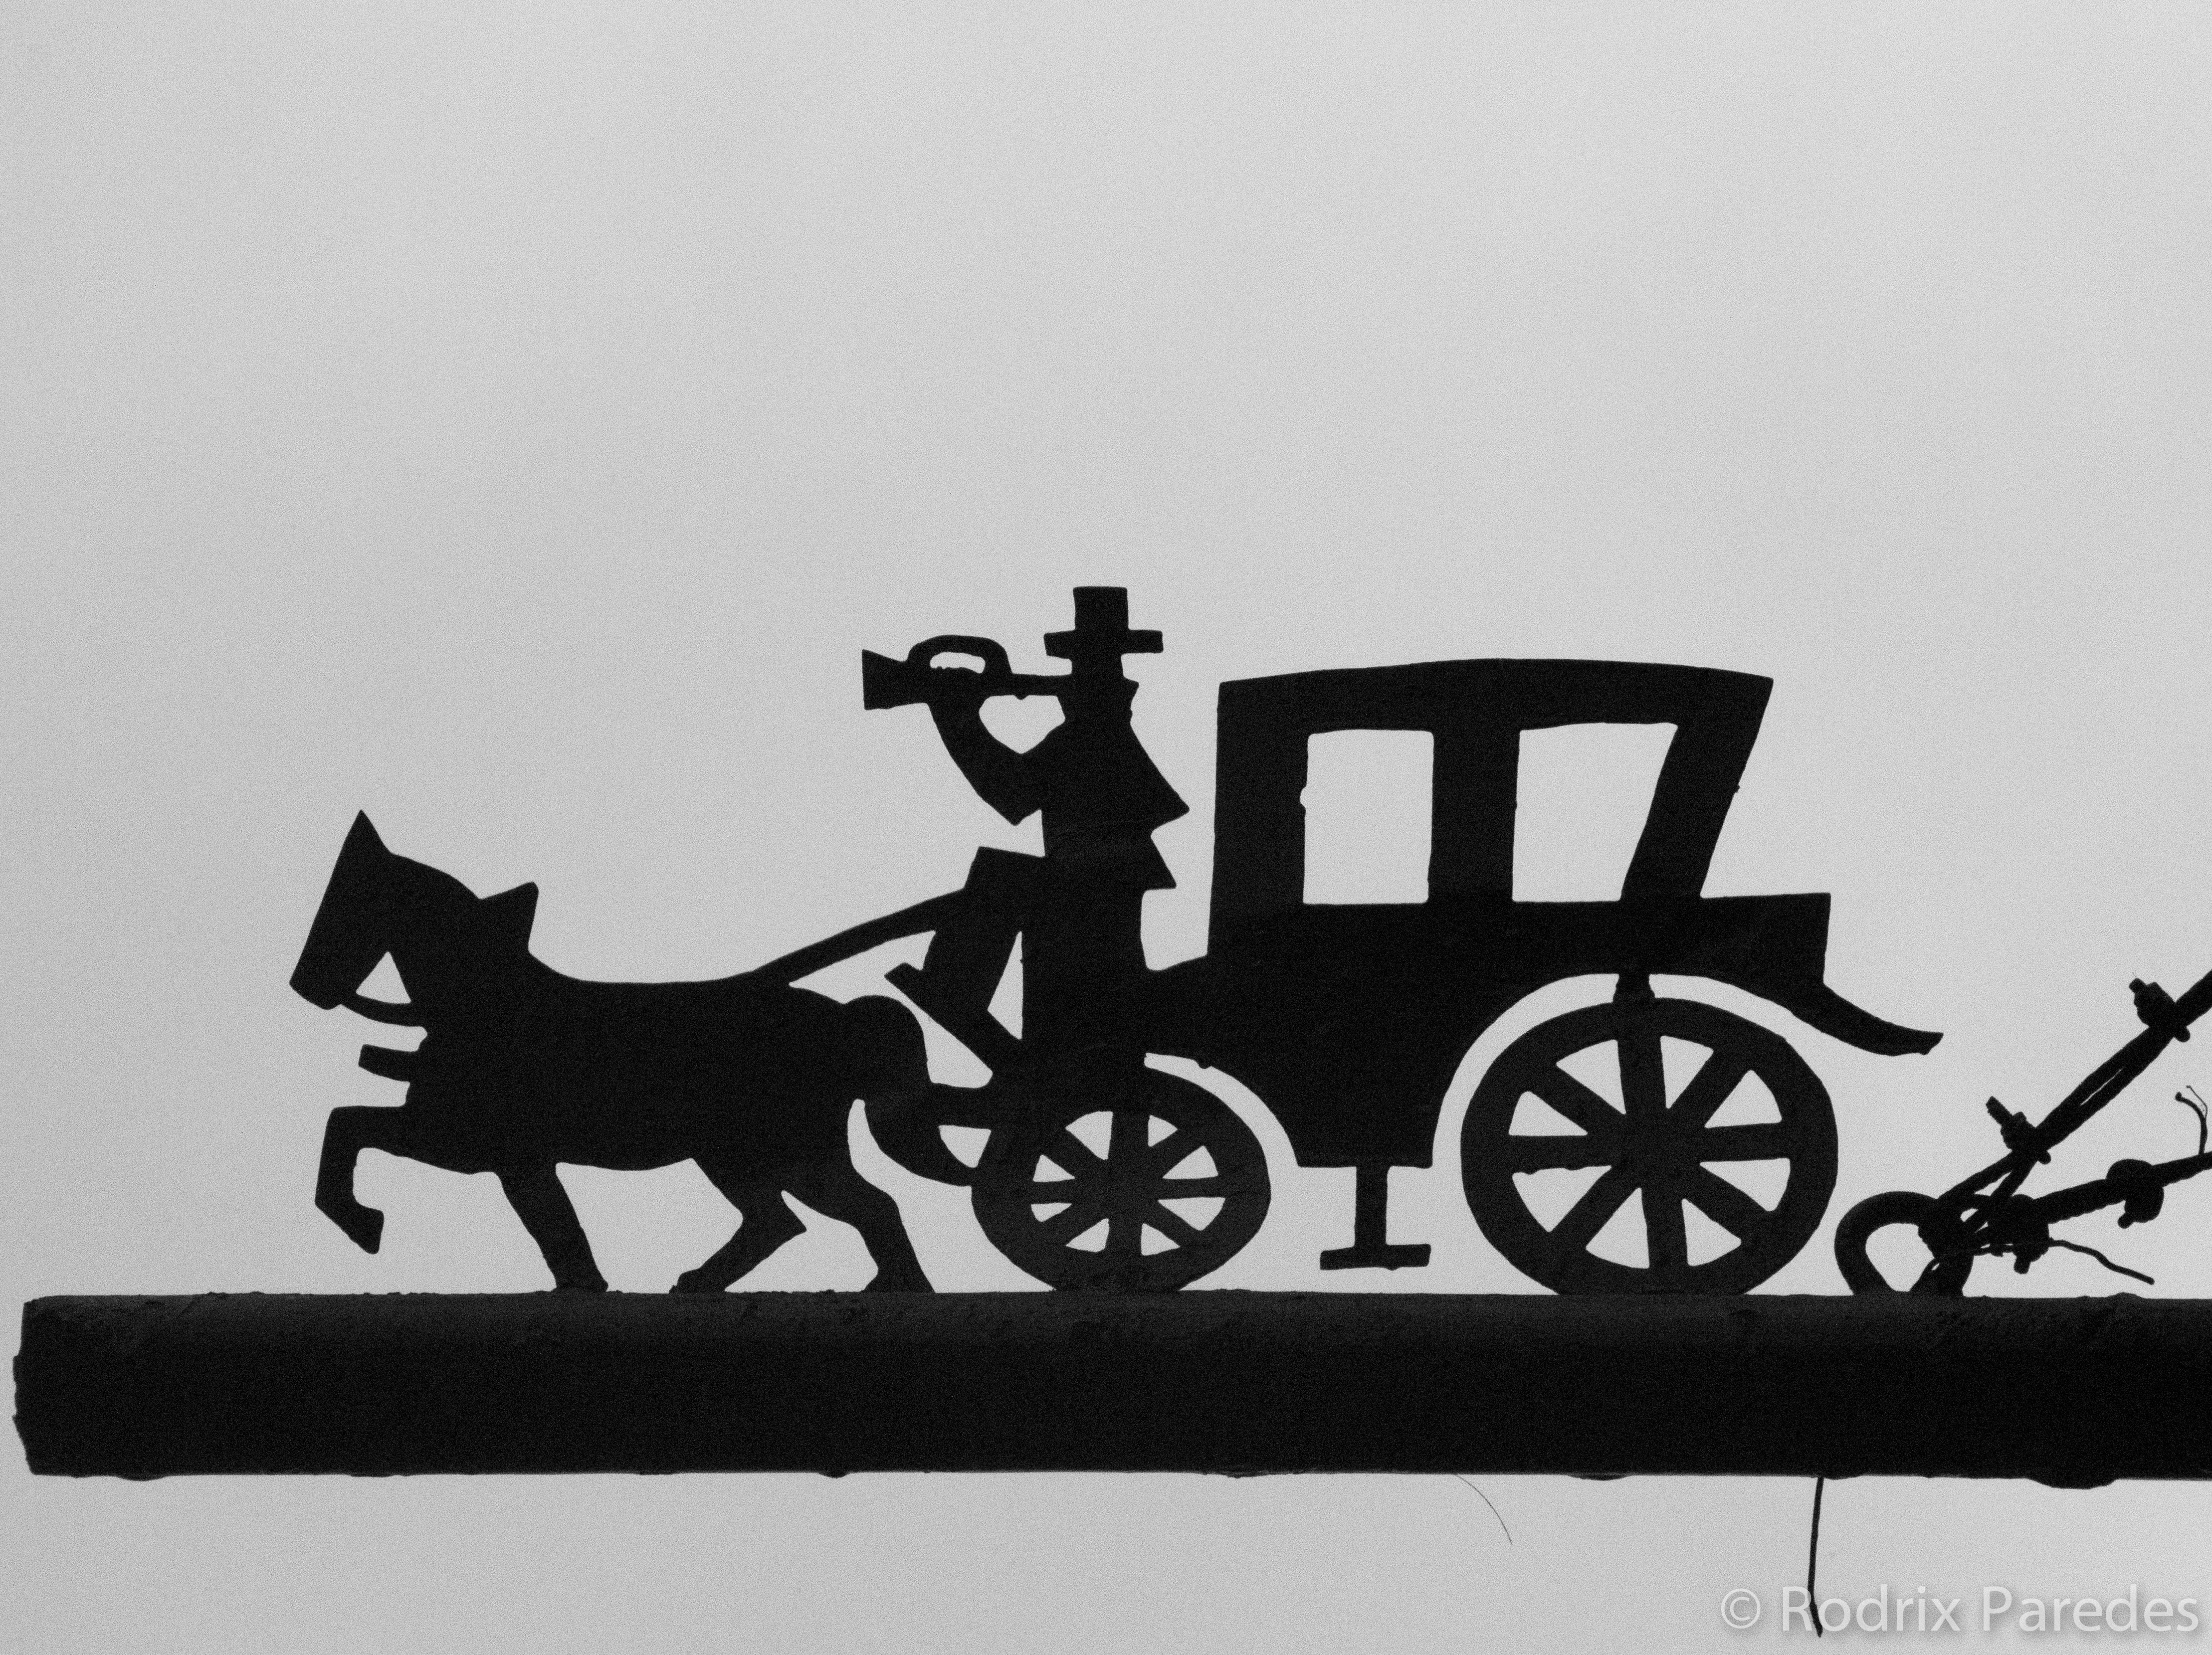
silhouette, black and white, photo, vehicle, canon, monochrome, chile, 2014, art, sketch, drawing, illustration, foto, argentina, santiago, cartoon, rodrigoparedes, buenosaires, 160378, www160378com, info160378com, canon60d, santiagodechile, monochrome photography